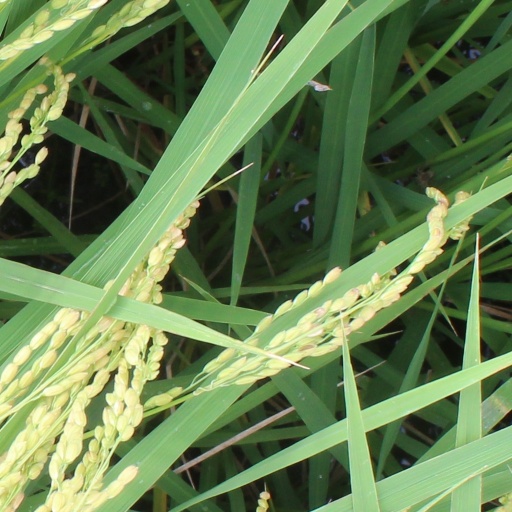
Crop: rice